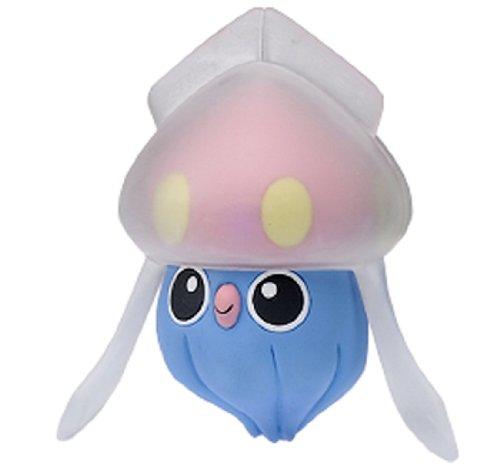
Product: Takaratomy Official Pokemon X and Y MC-013 Inkay/Maaiika Action Figure, 2"
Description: Officially Licensed Figure by Takaratomy.
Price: $11.99
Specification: ProductDimensions:2x2x2inches|ItemWeight:0.16ounces|ShippingWeight:0.32ounces(Viewshippingratesandpolicies)|ASIN:B00DDE5AQ4|Itemmodelnumber:478195|Manufacturerrecommendedage:13-15years